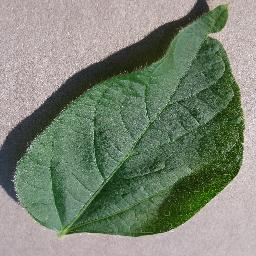
Label: Soybean___healthy